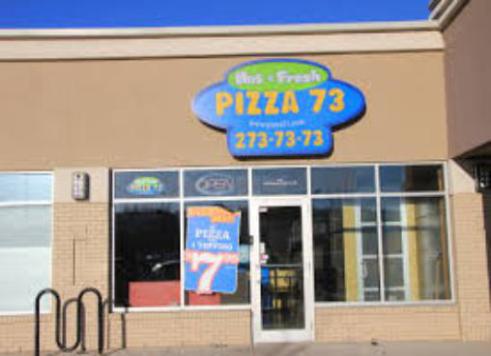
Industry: Food